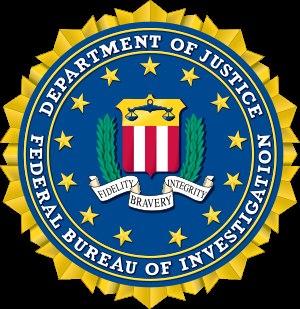
Ejusdem est une expression latine signifiant « du même » ou « de la même ».